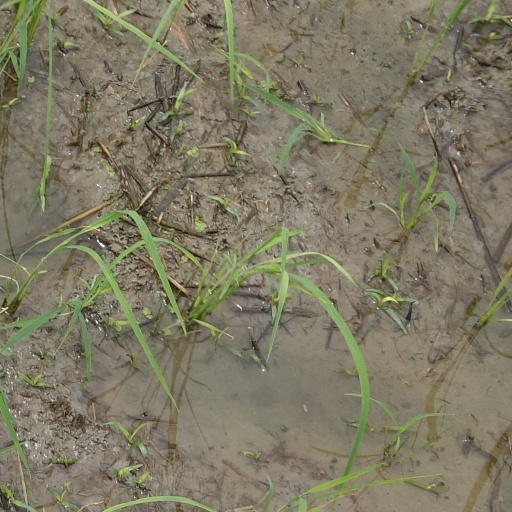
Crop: rice